SMART-R

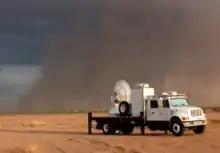
SR-1 sampling a haboob in Arizona.

The Shared Mobile Atmospheric Research and Teaching Radar, colloquially known as SMART-R or SR, is a mobile Doppler weather radar platform operated and created by University of Oklahoma (OU) with aide from Texas A&M and Texas Tech University in 2001.